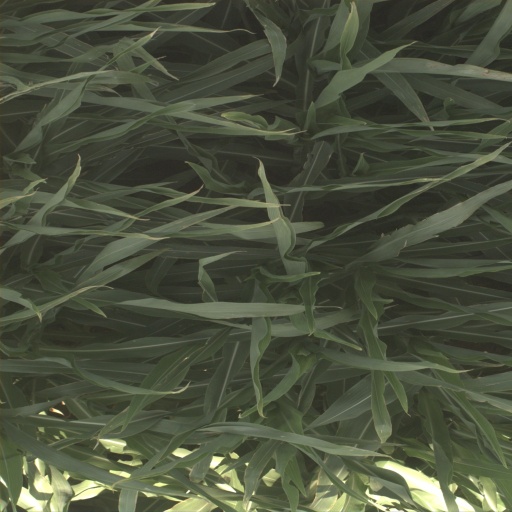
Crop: sorghum